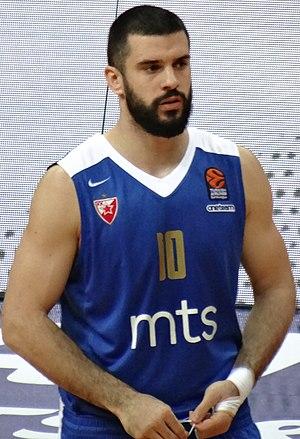
Branko Lazić, né le 12 janvier 1989, à Loznica en République fédérative socialiste de Yougoslavie, est un joueur serbe de basket-ball. Il évolue aux postes d'arrière et d'ailier.